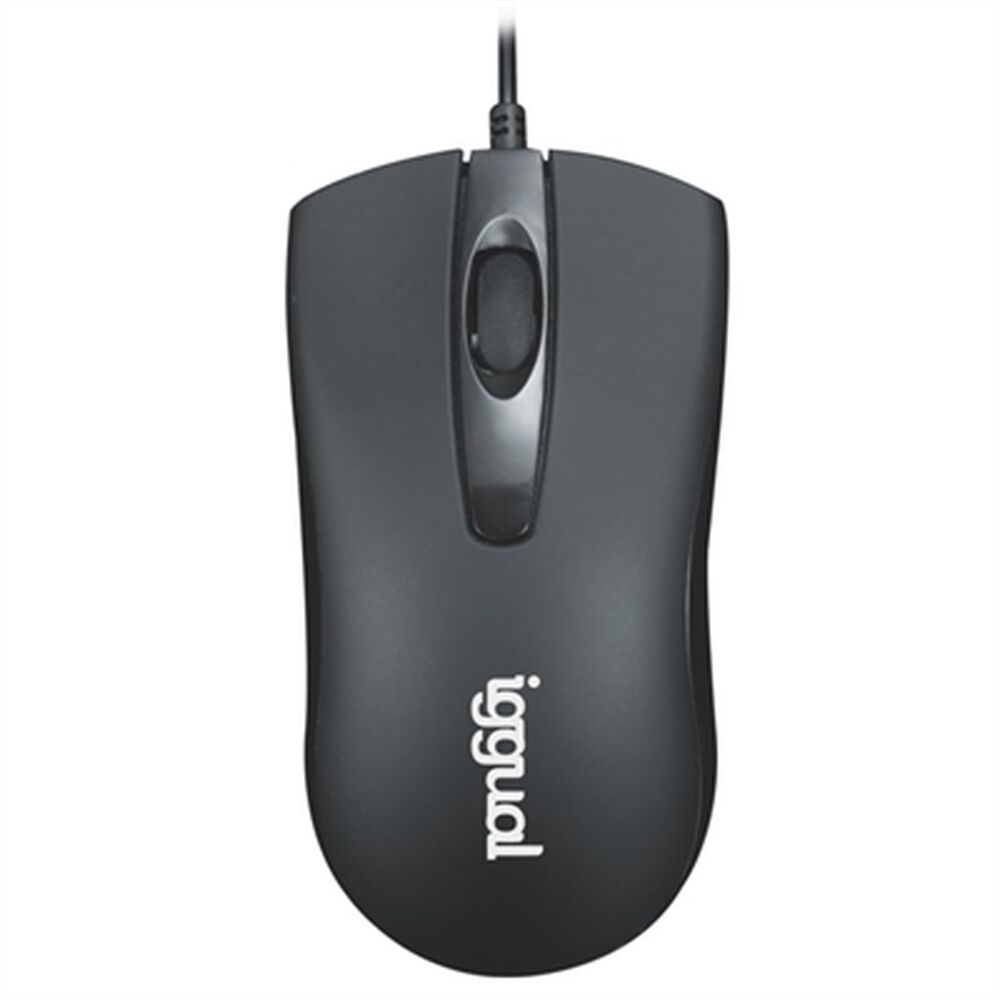
Mouse iggual IGG317648
If you're passionate about IT and electronics , like being up to date on technology and don't miss even the slightest details, buy Mouse iggual IGG317648 at an unbeatable price. Characteristics: Optical sensor Connection: With cable Type: Mouse Mouse: 1200 DPI
Brand: iggual
Category: Electronics > Electronics Accessories > Computer Components > Input Devices > Mice & Trackballs